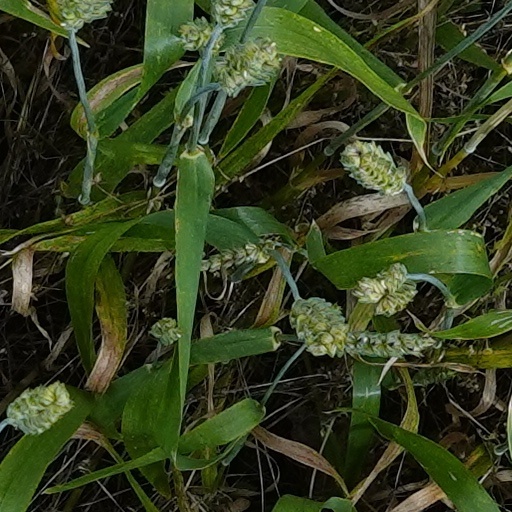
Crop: wheat